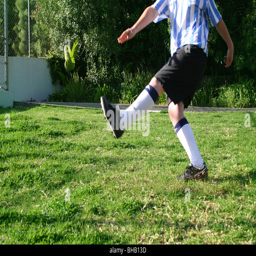
young footballer in striped shirt aligns for a full strength shot at imaginary ball